Chuck Versus the Muuurder

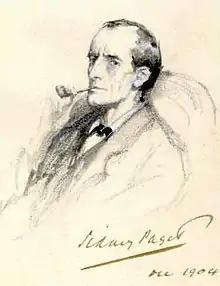
Sherlock Holmes served as an inspiration for the episode.

Series co-creator Chris Fedak revealed to EW.com, "We've always wanted to do a murder mystery, so we're working on an episode right now where something terrible happens to someone down in Castle and Chuck and Co. are given the Sherlockian job of figuring out who the murder[er] is... So we're working on our own spy version of a chamber piece."